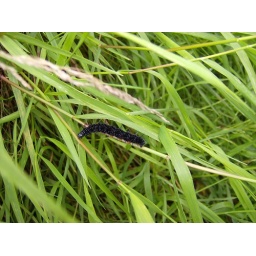
Beautiful spikey black catterpillar spotted by Isaac in the undergrowth in Rivelin Valley